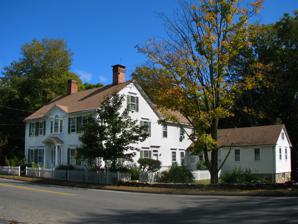
Building: Wheeler-Beecher House
Country: United States of America
Year built: 1807
United States historic place Wheeler-Beecher House U.S. National Register of Historic Places Show map of Connecticut Show map of the United States Location 562 Amity Rd., Bethany, Connecticut Coordinates 41°25′42″N 72°59′44″W / 41.42833°N 72.99556°W / 41.42833; -72.99556 ( Wheeler-Beecher House ) Area 1.5 acres (0.61 ha) Built 1807 ( 1807 ) Architect Hoadley,David Architectural style Federal NRHP reference No. 77001400 Added to NRHP July 15, 1977 The Wheeler-Beecher House is a historic house at 562 Amity Road in Bethany, Connecticut .  Built in 1807, it is a good example of Federal period architecture, designed by New Haven architect David Hoadley .  The house was listed on the National Register of Historic Places in 1977. Description and history The Wheeler-Beecher House stands in the rural community of Bethany, at the northeast corner of Amity Road ( Connecticut Route 63 ) and Hilldale Road.  It is a 2 + 1 ⁄ 2 -story wood-frame structure, with a gabled roof and clapboarded exterior.  An integral two-story ell extends to the rear, and the roof is pierced by a pair of brick chimneys.  The main facade is five bays wide, with the main entrance in the center bay.  It is flanked by sidelight windows and topped by a radiating fanlight with scalloped trim.  The entry is sheltered by a gabled portico with an open pediment and side entablatures supported by round columns.  Above the entry is a Palladian window , its elements separated by narrow pilasters.  Its side windows are topped by corniced entablatures; the remaining front windows are simple sash windows topped by cornices.  The interior follows a typical center hall plan, which has been partly compromised by a historical conversion of the building into apartments. The house was built in 1807 for Darius Beecher, about whom little is known.  It was designed and built by David Hoadley a builder and designer from New Haven who is best known in the region for his churches.  For much of the 19th century the house was owned by the Wheeler family.  It was also historically used as a gathering place: the second floor of the ell houses a ballroom which was used by local churches for events. See also National Register of Historic Places listings in New Haven County, Connecticut References